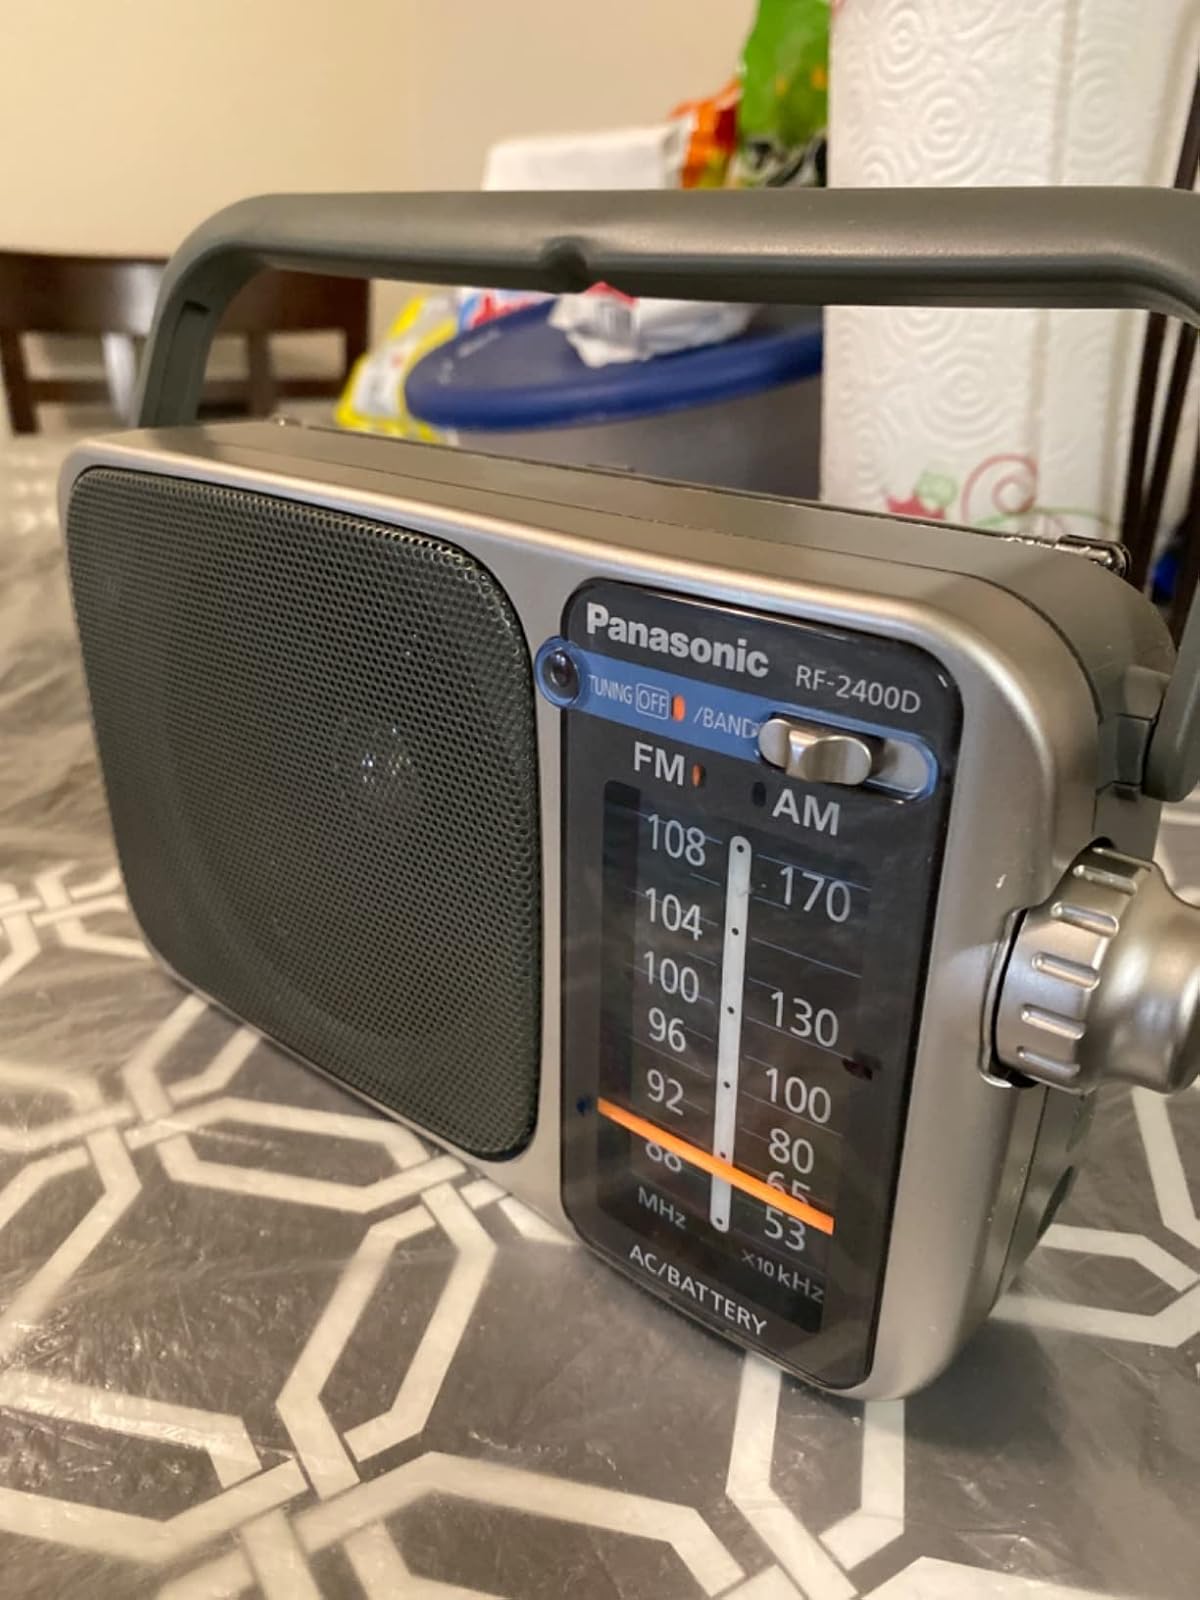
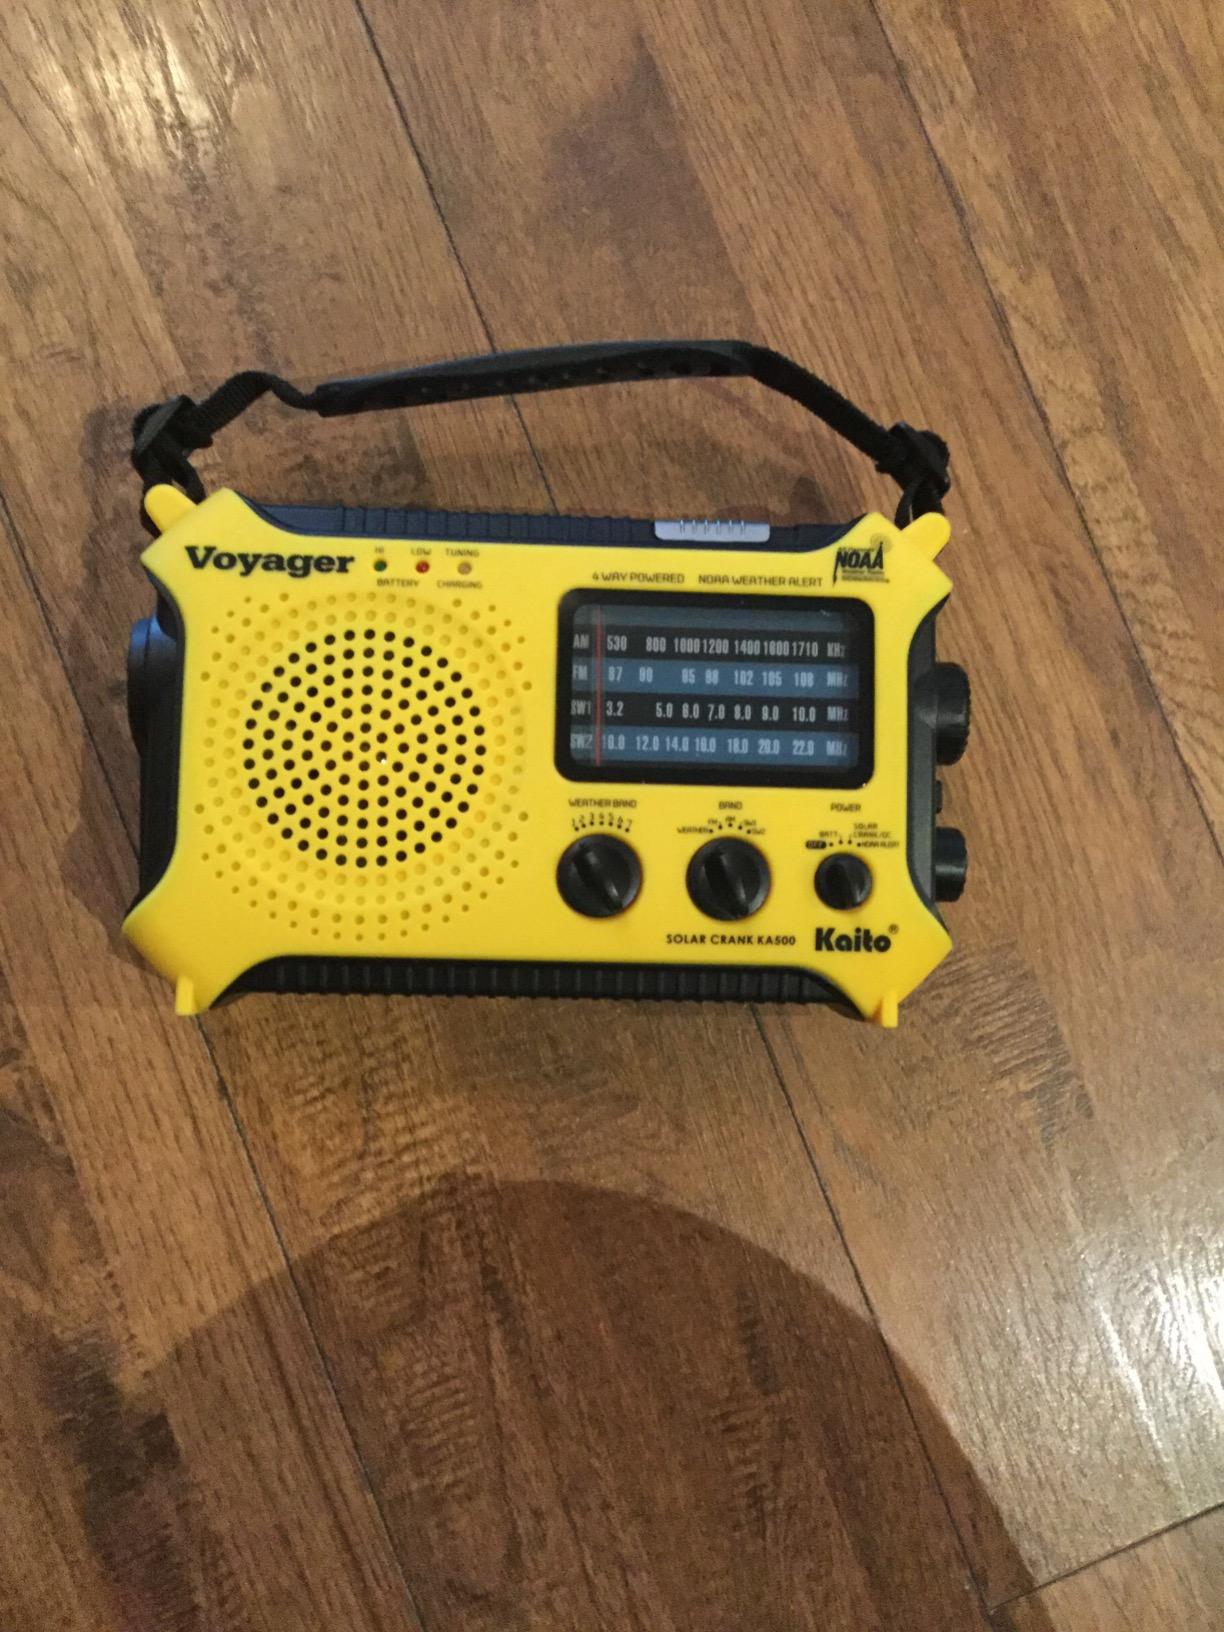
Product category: radio
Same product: no